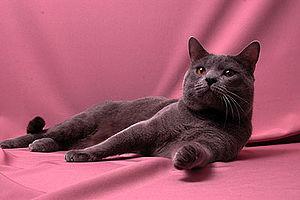
La Fédération féline helvétique est la plus grande association suisse s'occupant des chats de race et de leur élevage. Elle a été créée en 1952 par l'association de plusieurs clubs et gère les inscriptions au livre des origines helvétiques, les affixes et les expositions félines en Suisse.
Le Lux-Cat-Club Fédération féline luxembourgeoise LCCFFL est la seule association et registre d'élevage s'occupant des chats de race au Luxembourg. Fondé en 1982 par Marc Pohl, le Lux-Cat-Club FFL applique les standards, les réglementations et les titres de la Fédération internationale féline depuis 1982.
Les carnivores domestiques sont des carnivores de domestication ancienne utilisés comme animaux de compagnie, soumis à une législation particulière dans certains pays et portant essentiellement sur leur identification, leur vaccination et leur confère une reconnaissance mutuelle en matière de transit international. Cette législation les distingue des autres animaux de compagnie, des équidés et des animaux de production. En Europe, il s'agit des trois espèces de mammifères représentant la majorité des animaux de compagnie présents dans les pays concernés ː le chien, le chat et le furet.